Antonis Kafetzopoulos

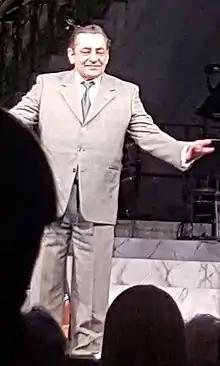
Greek actor Antonis Kafetzopoulos at the theatrical play" Searching for Attic", Palas theatre, Athens, May 2018

Antonis Kafetzopoulos (born 13 October 1951) is a Greek actor. He appeared in more than fifty films since 1980. He has won two Hellenic Film Academy Awards for his roles in the films "Plato's Academy" and "Unfair World". He also won the best actor award in San Sebastián International Film Festival for his role in "Unfair World" He became popular to wider audience from the successful television series "Kai oi Pantremenoi Ehoun Psyhi", aired in period 1997–2000.